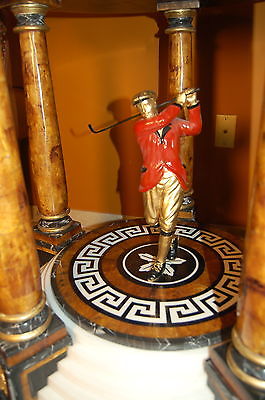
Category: table